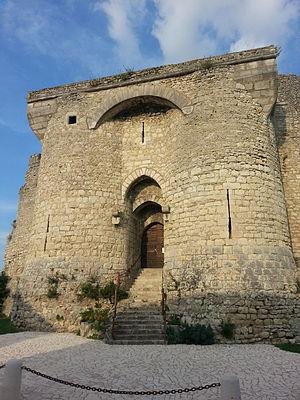
Le château de Billy est un château fort du XIIIᵉ siècle situé sur la commune de Billy à 14 km au nord de Vichy dans le département de l’Allier.